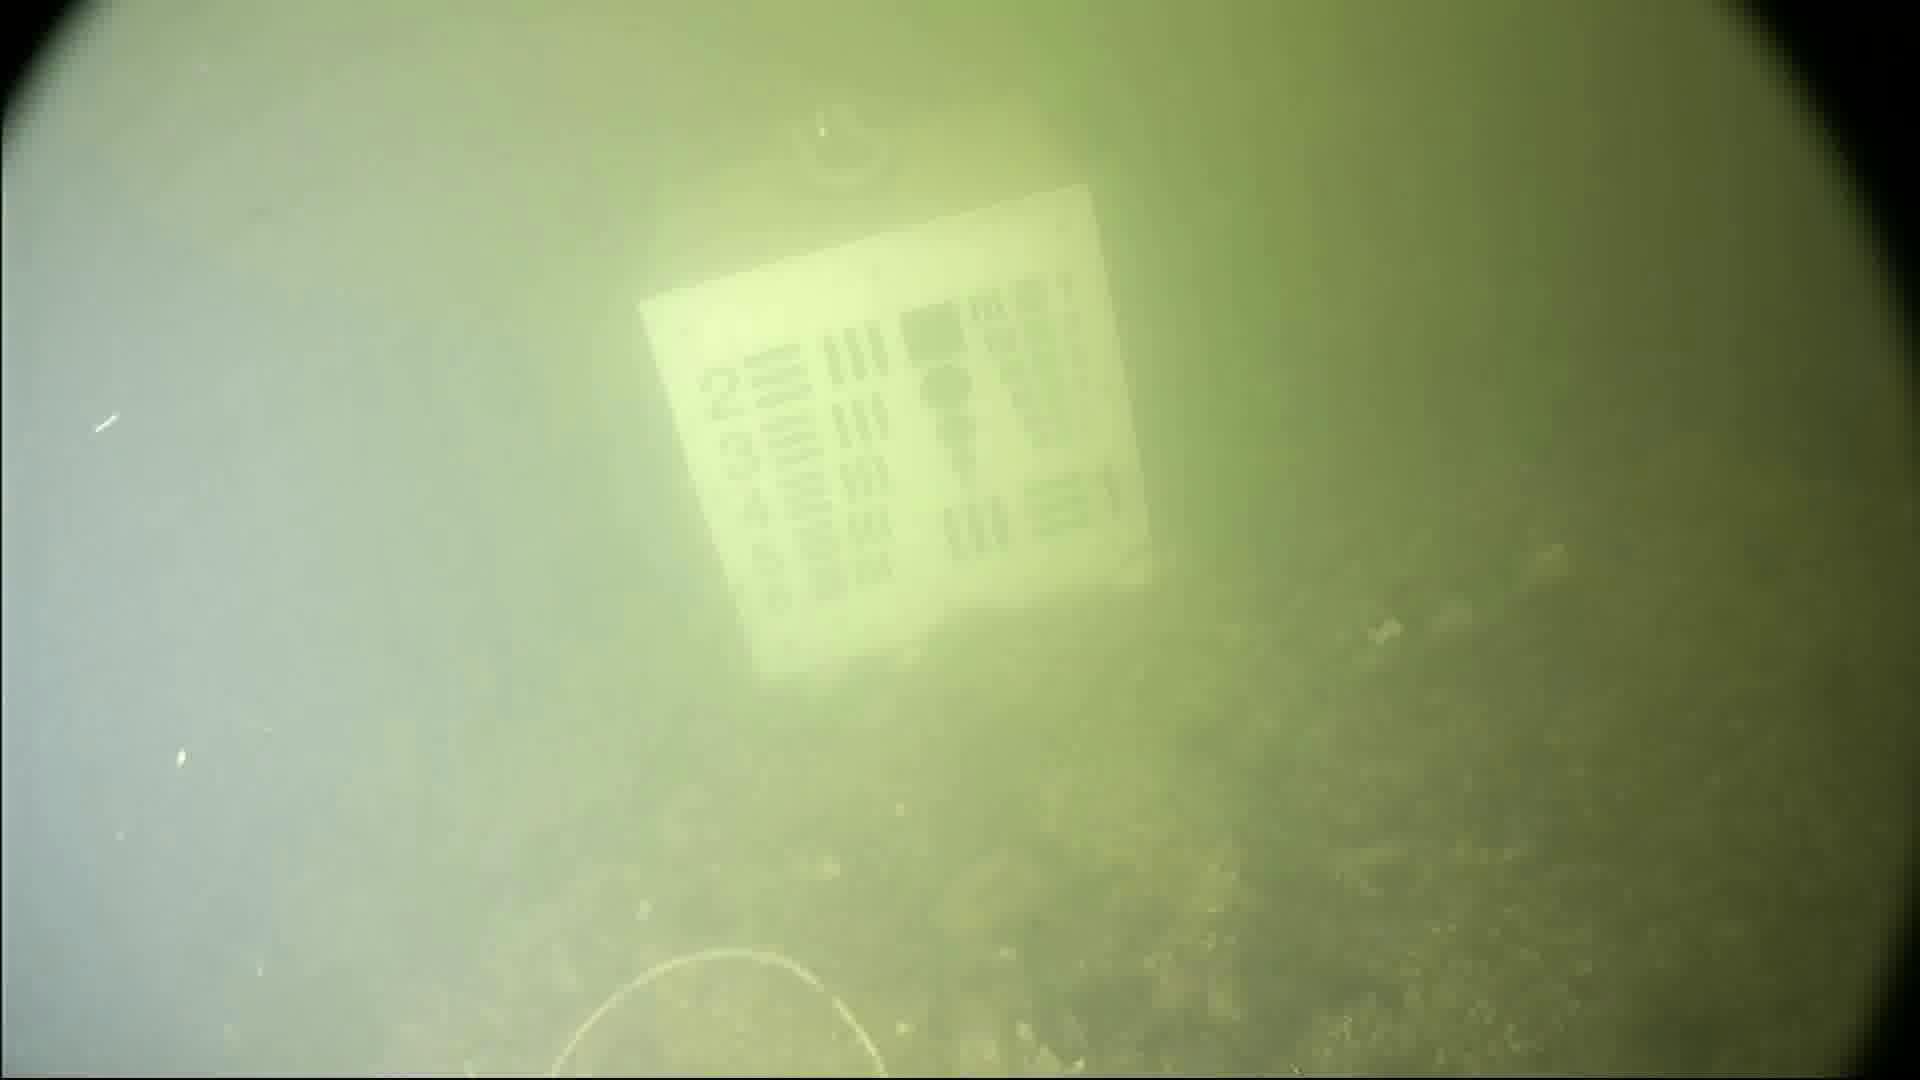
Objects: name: crab